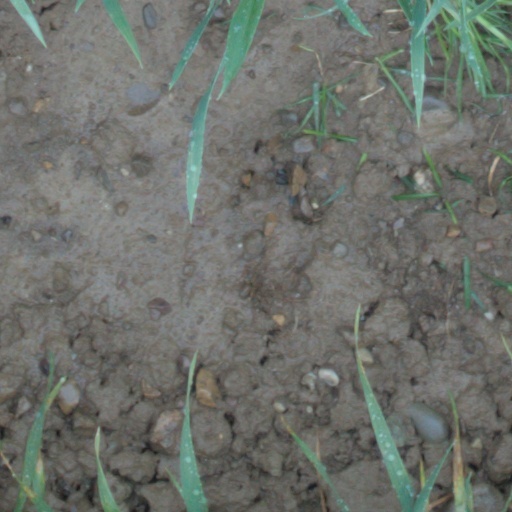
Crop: wheat